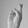
ASL letter: R